1991–92 Gillingham F.C. season

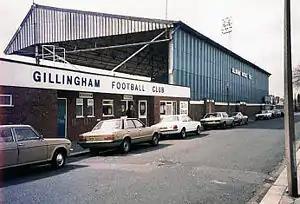
Gillingham's first game of the season was a home win at Priestfield Stadium against Scunthorpe United.

Gillingham's first match of the season was at their home ground, Priestfield Stadium, against Scunthorpe United; Elsey and Clark both made their debut and Elsey scored the opening goal in a 4–0 victory. After a draw away to York City and a weekend with no scheduled game due to the uneven number of teams in the division, Gillingham lost for the first time in the league with a 2–0 defeat away to Hereford United on 4 September, finishing the game with ten men after Lee Palmer was sent off. Gillingham defeated Scarborough 2–0 on 7 September with two goals in the last six minutes of the game, after which they were 10th in the league table, but then gained only one point from the next five games to slip to 19th. The run included defeats to Wrexham, Blackpool, Crewe Alexandra and Chesterfield, although they were able to hold second-placed Barnet to a 3–3 draw. The performances of Lim in particular were questioned, so Richardson signed goalkeeper Keith Branagan on loan from Millwall, but Branagan was injured in a reserve team game and only played one match for the first team before returning to his parent club.